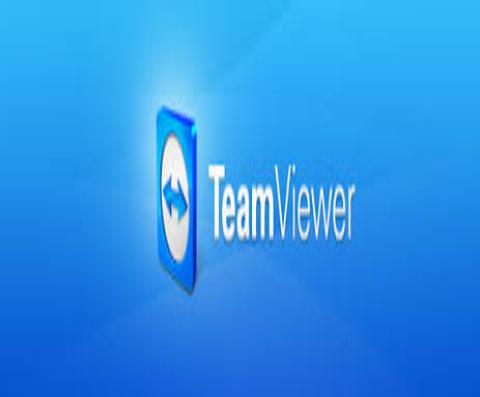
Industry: Others